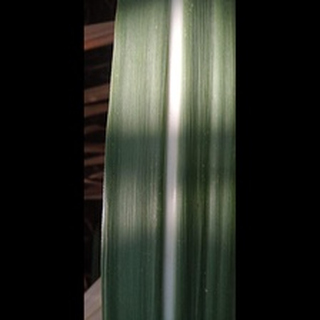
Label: healthy_sugarcane